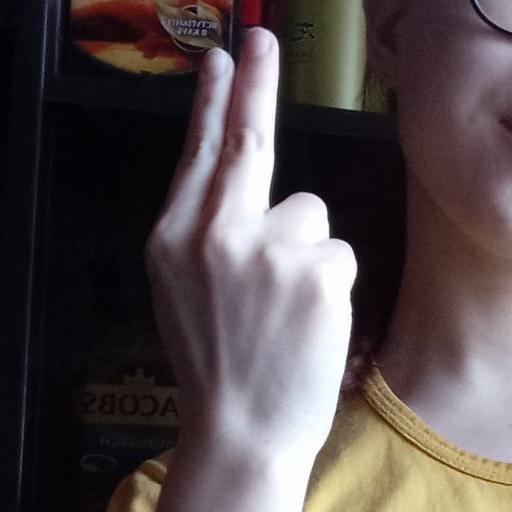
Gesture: two_up_inverted